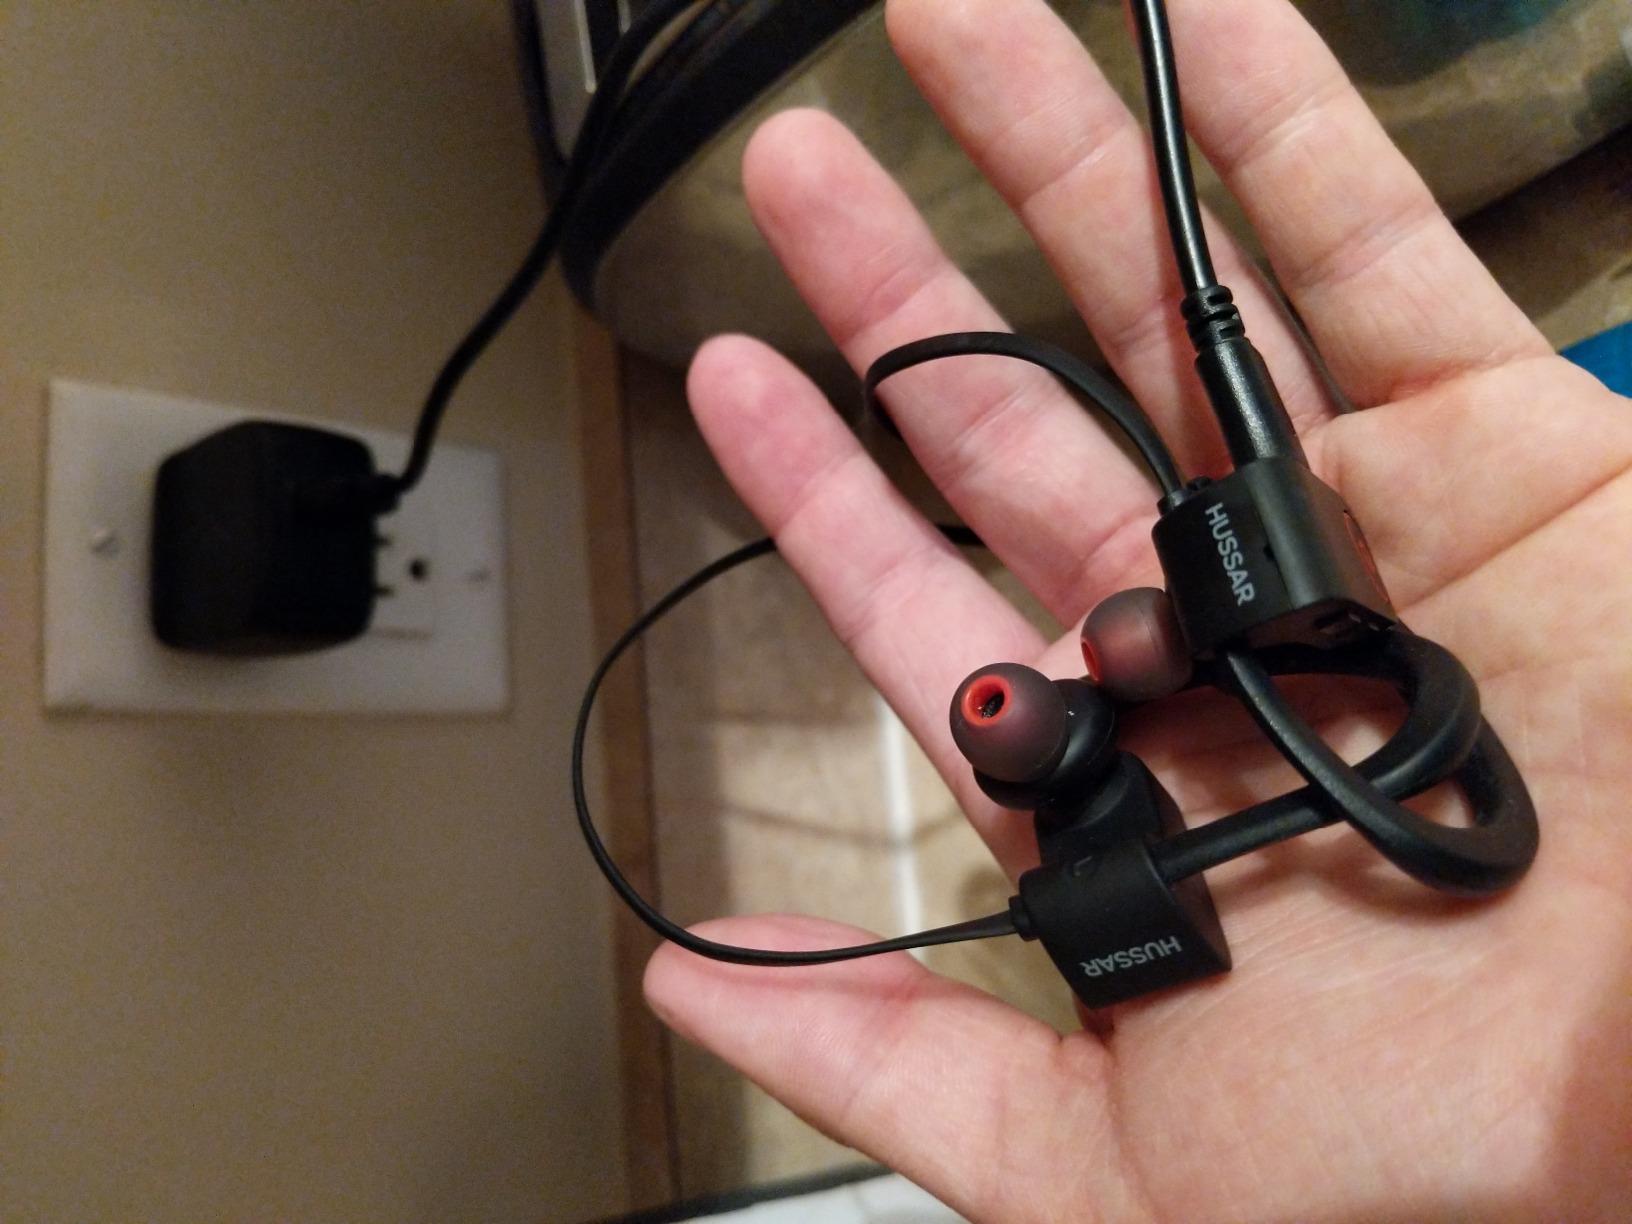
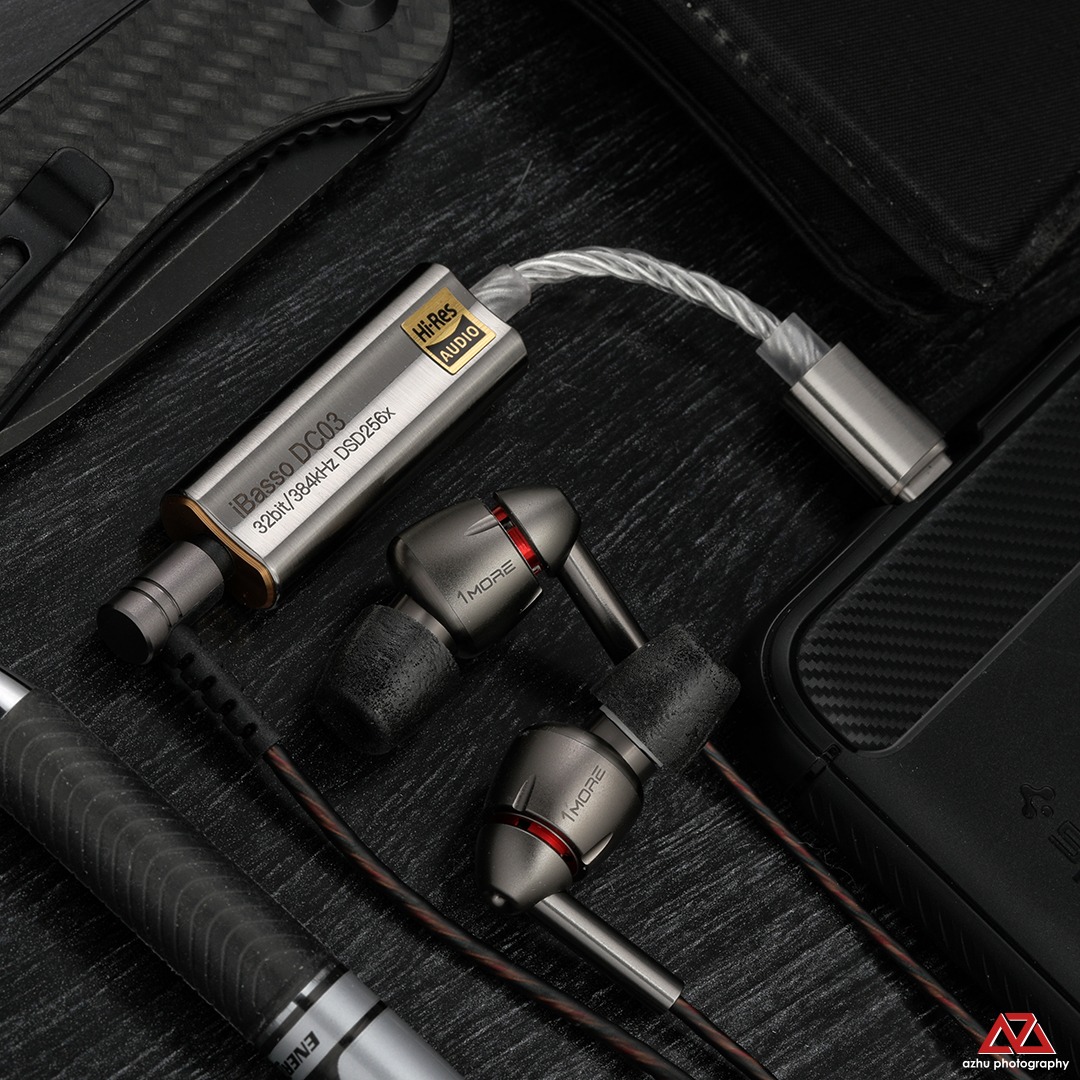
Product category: headphones
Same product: no